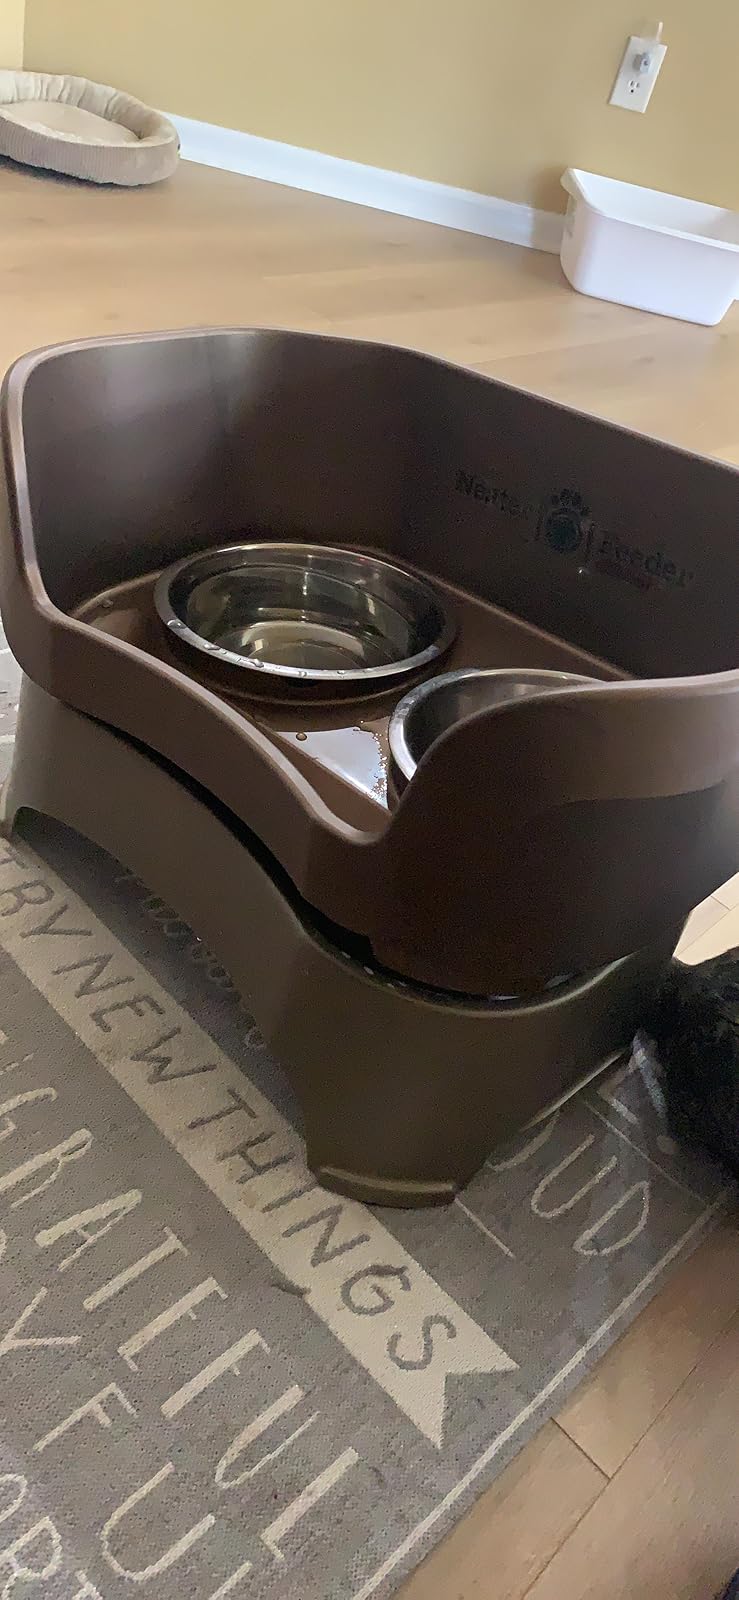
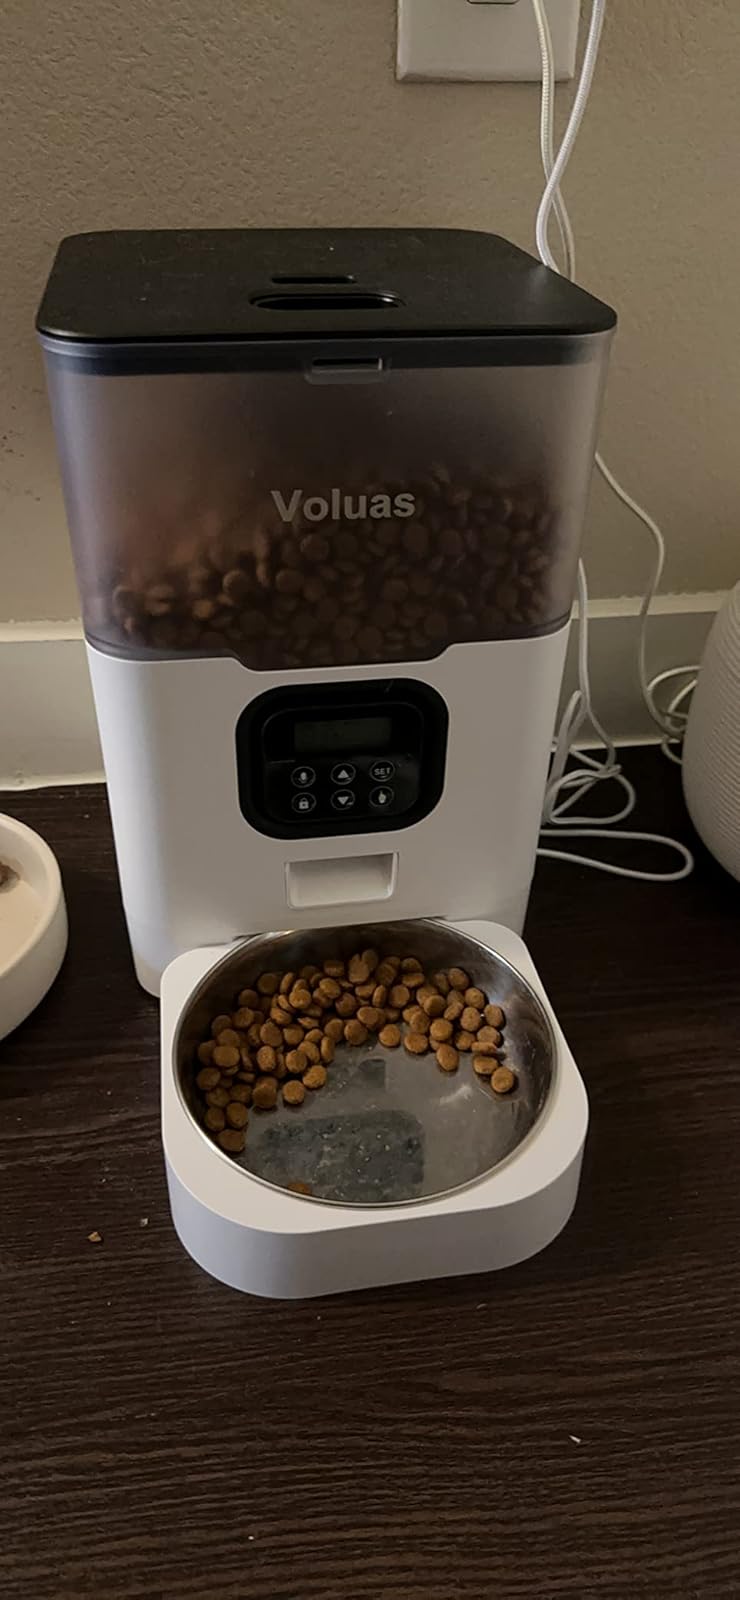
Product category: items_feeder
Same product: no